Kŭmsŏng-class locomotive

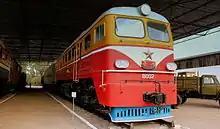
Another view of Kŭmsŏng 8002.

There are a number of noticeable external differences between the Kŭmsŏng class locomotives and the Soviet-built M62s. The most immediately evident is the number and arrangement of the side windows, and the shape of the cab windows. Also very different are the headlights: the top light is round on the Kŭmsŏng instead of rectangular, and the main headlights are mounted in pairs, and higher up, than on the M62. Another readily noticeable difference is that the bogie frames are constructed with welded steel profiles.